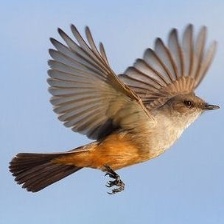
Species: SAYS PHOEBE
Scientific name: SAYORNIS SAYA